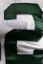
Number: 2